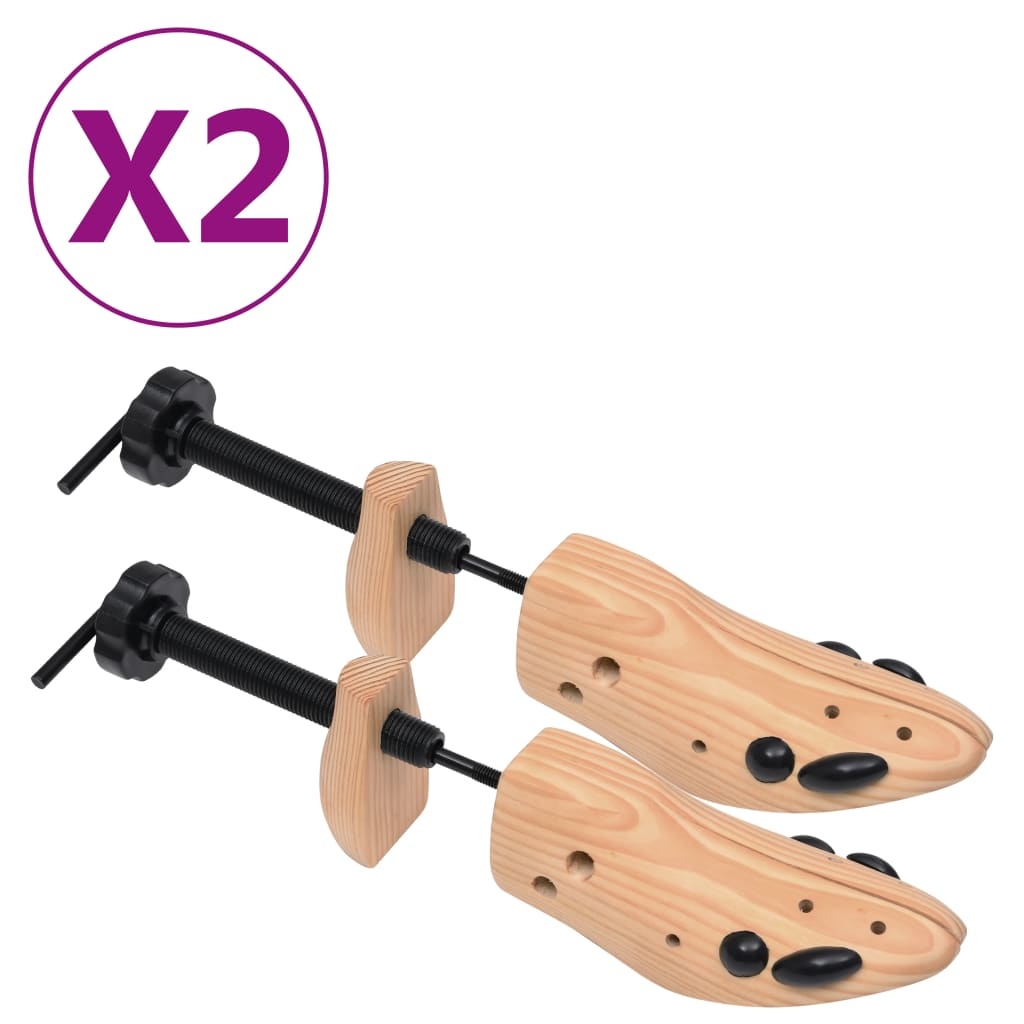
Berkfield Shoe Trees 2 Pairs Size 41-46 Solid Pine Wood
Maintain your shoes perfectly with these pairs of wooden shoe trees. They can stop your shoes from curling and creasing when not worn. These pairs of shoe stretchers are made of solid pine wood that can absorb moisture and eliminate unpleasant smells. You can rotate the knob and L-shaped hook to adjust length and width. Additionally, the holes in the shoe shapers and the included bunion plugs are for pressure point relief. Material: Solid pine wood. metal Dimensions: 39.2 x 7.6 x 6 cm (L x W x H) Suitable shoe size (for men and women): 41-46 Weight (each pair): 0.7 kg Two way stretcher: Stretch shoes both in width and length With 12 holes and 8 bunion plugs for pressure point relief Delivery contains: 2 x Pair of shoe trees
Brand: Berkfield
Category: Home & Garden > Household Supplies > Shoe Care & Tools > Shoe Trees & Shapers